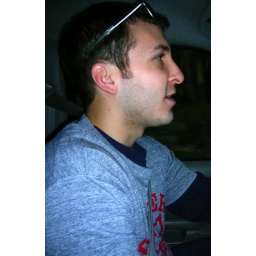
flying down Mount Erie in his truck